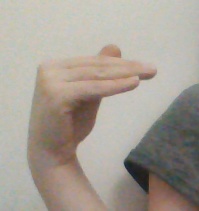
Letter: khaa